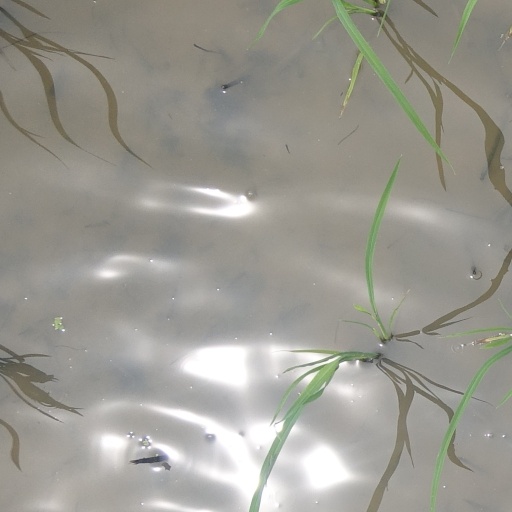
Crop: rice